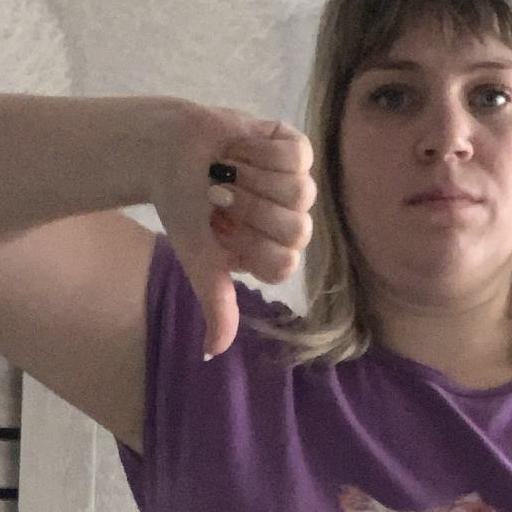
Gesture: dislike